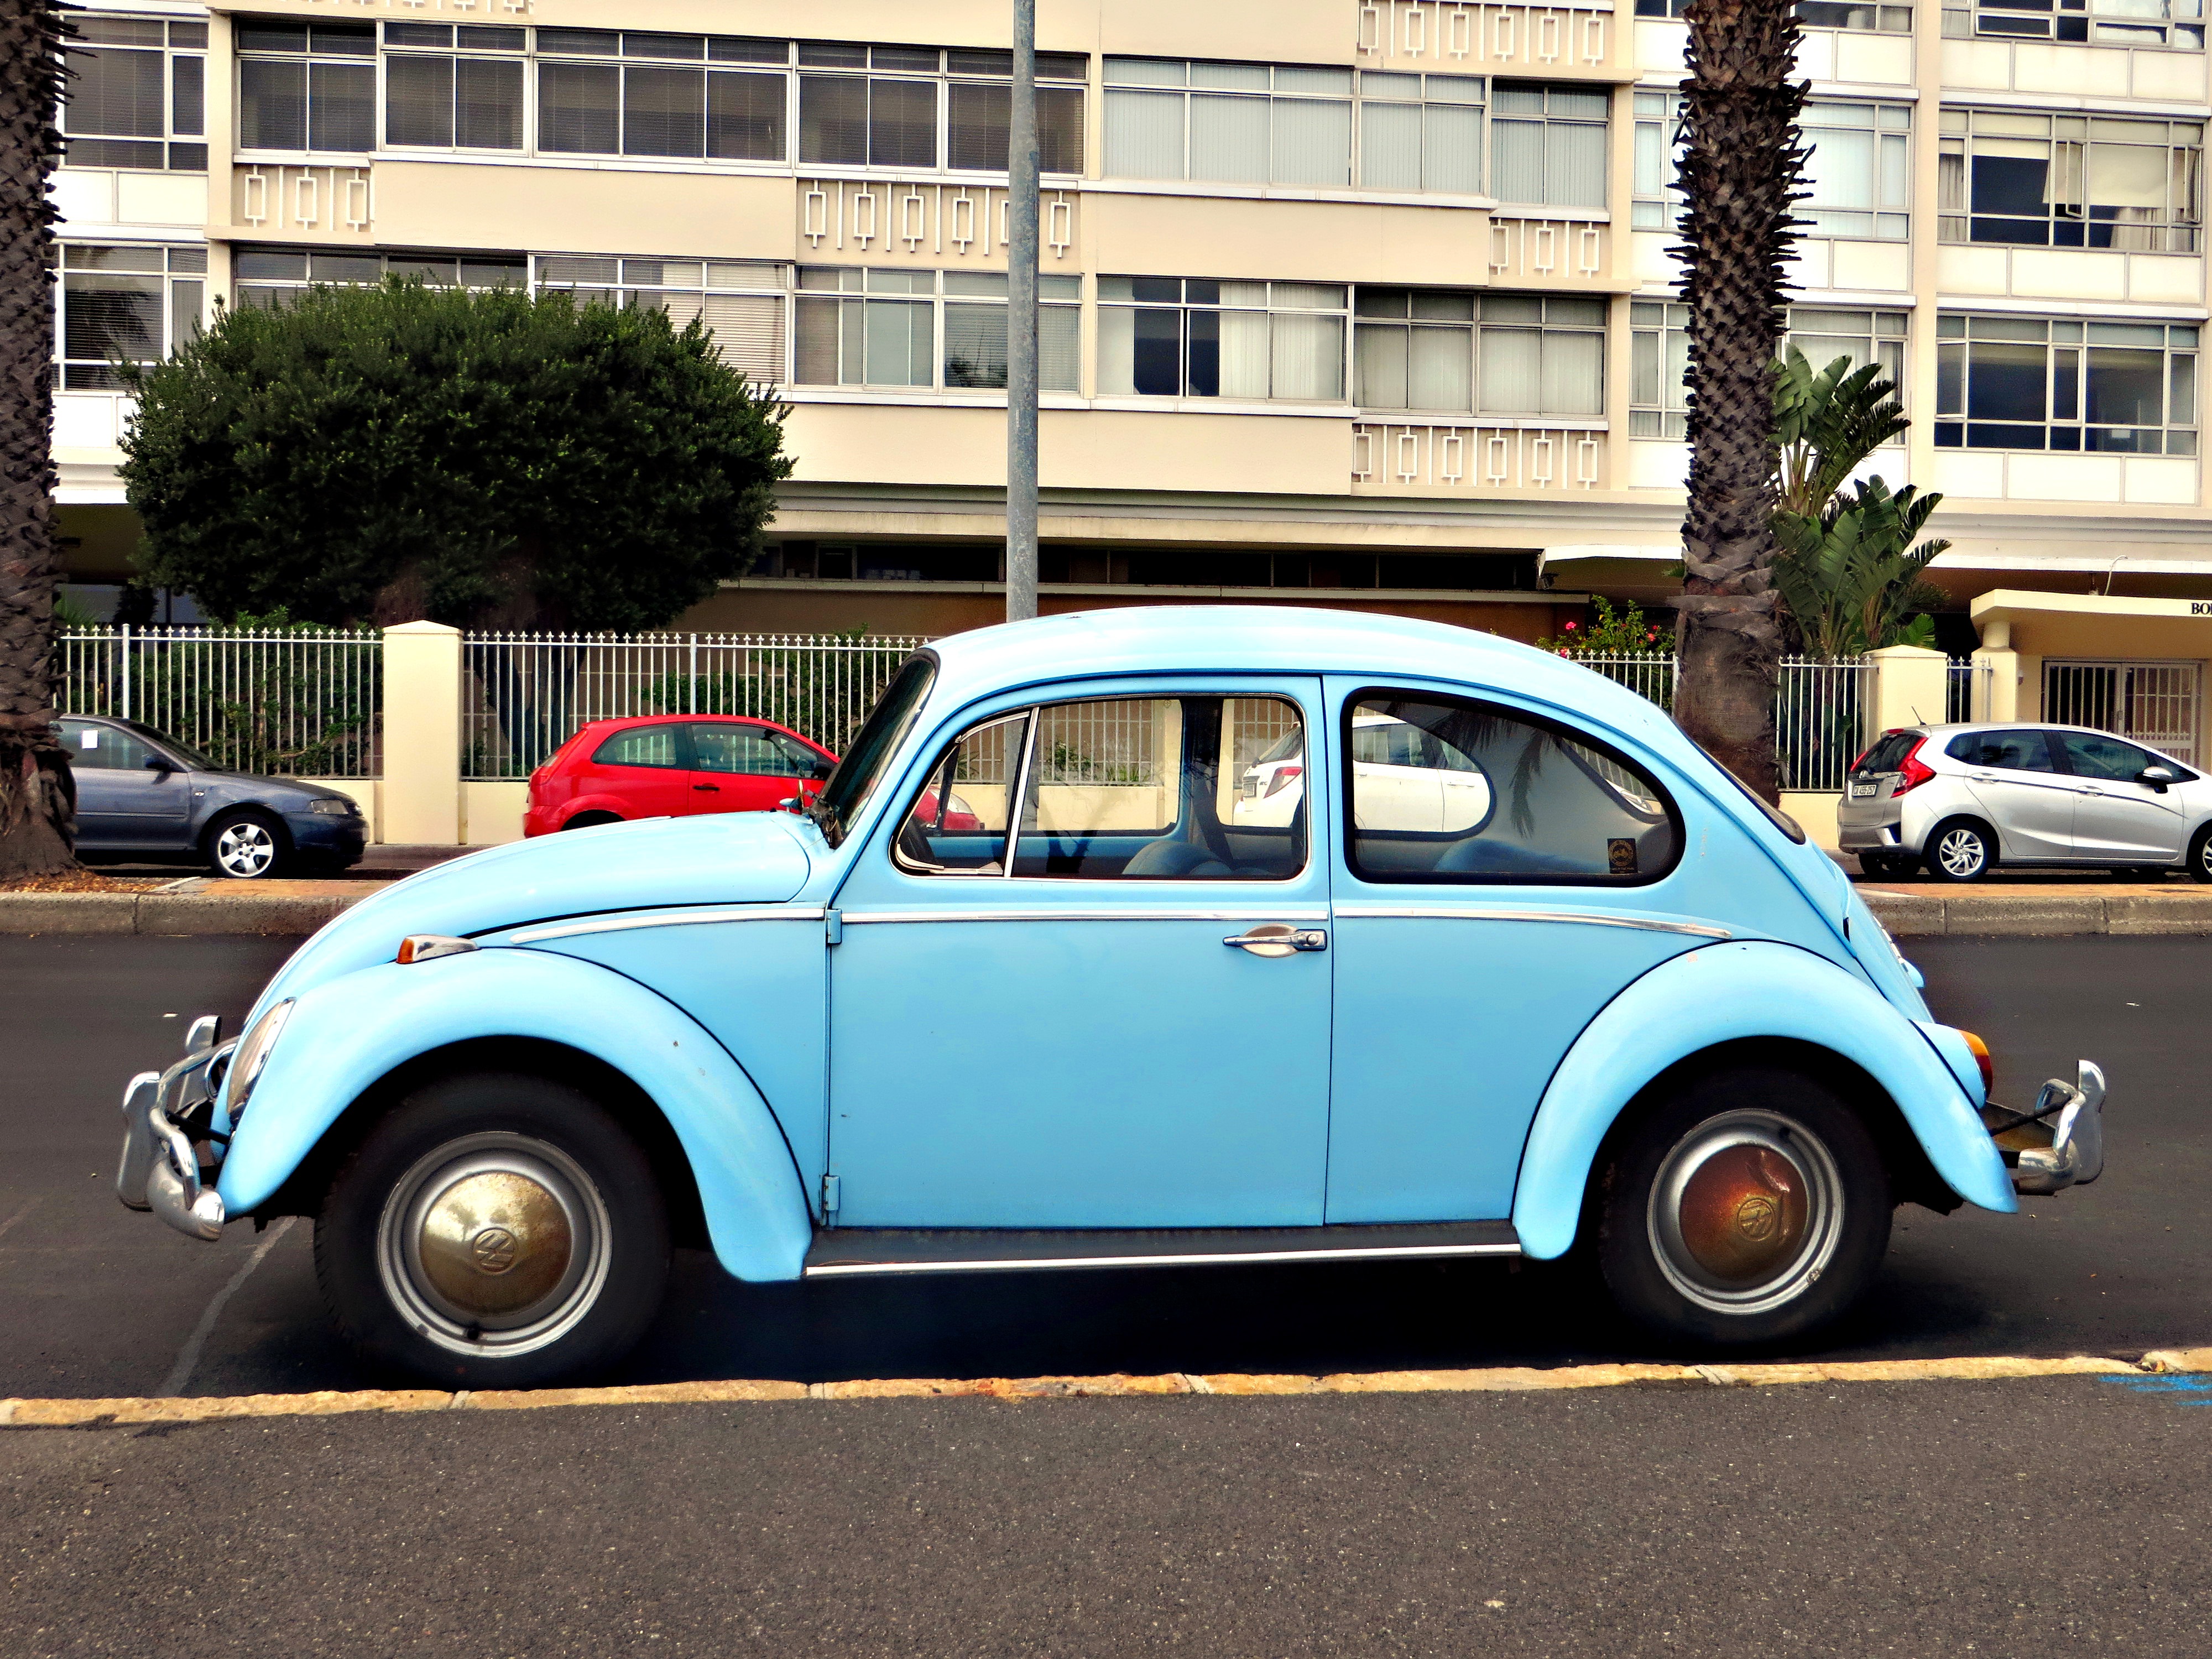
car, vintage, wheel, automobile, volkswagen, vehicle, motor vehicle, vw beetle, sedan, antique car, city car, land vehicle, volkswagen beetle, automobile make, compact car, automotive design, subcompact car, volkswagen new beetle